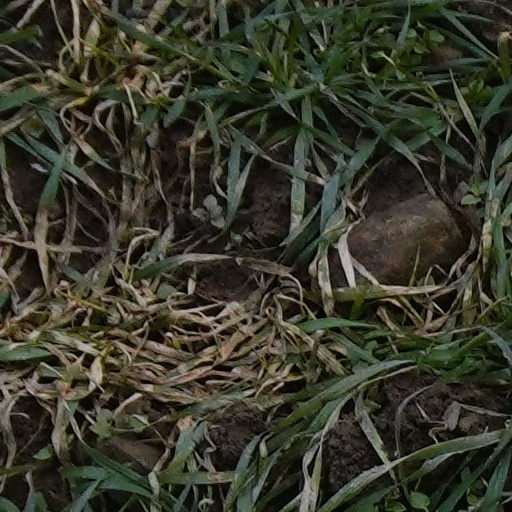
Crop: wheat